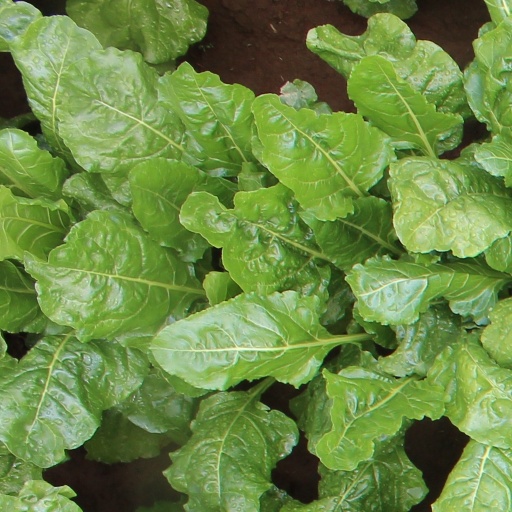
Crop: sugar beet